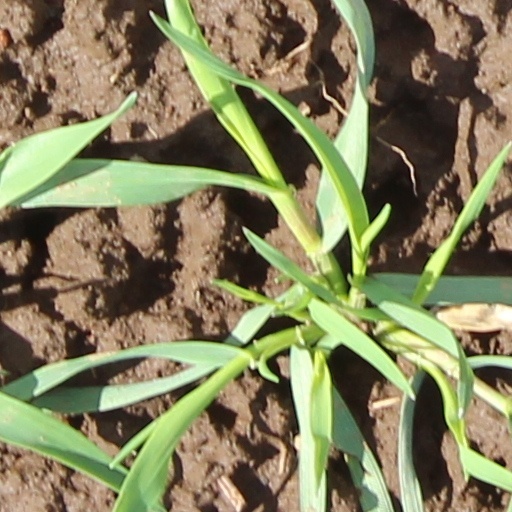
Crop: wheat